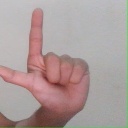
अक्षर: ल